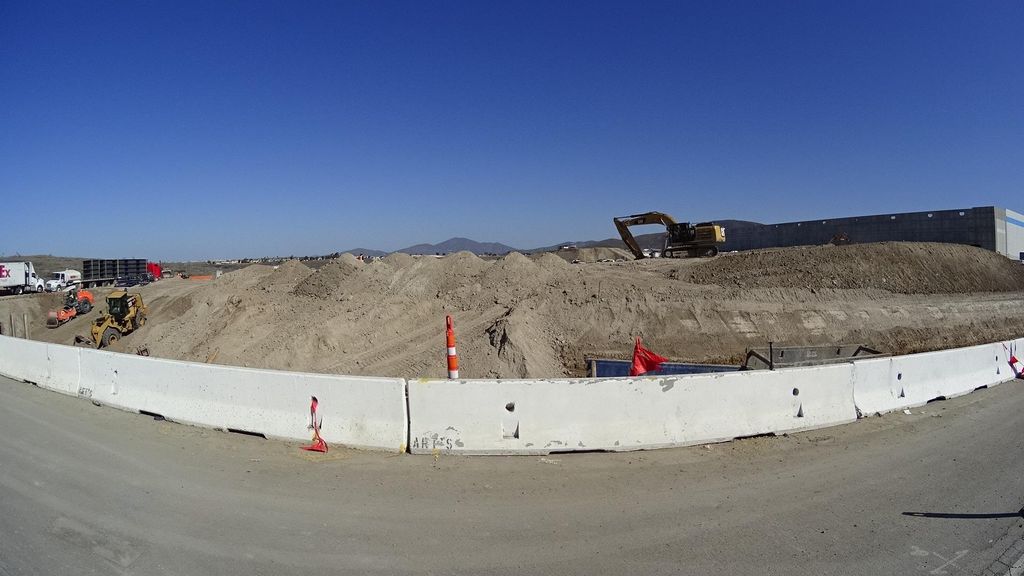
Label: Construction Site
Location: , California, United States
Date: 2021-10-12T09:08:17+00:00